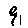
Label: 9